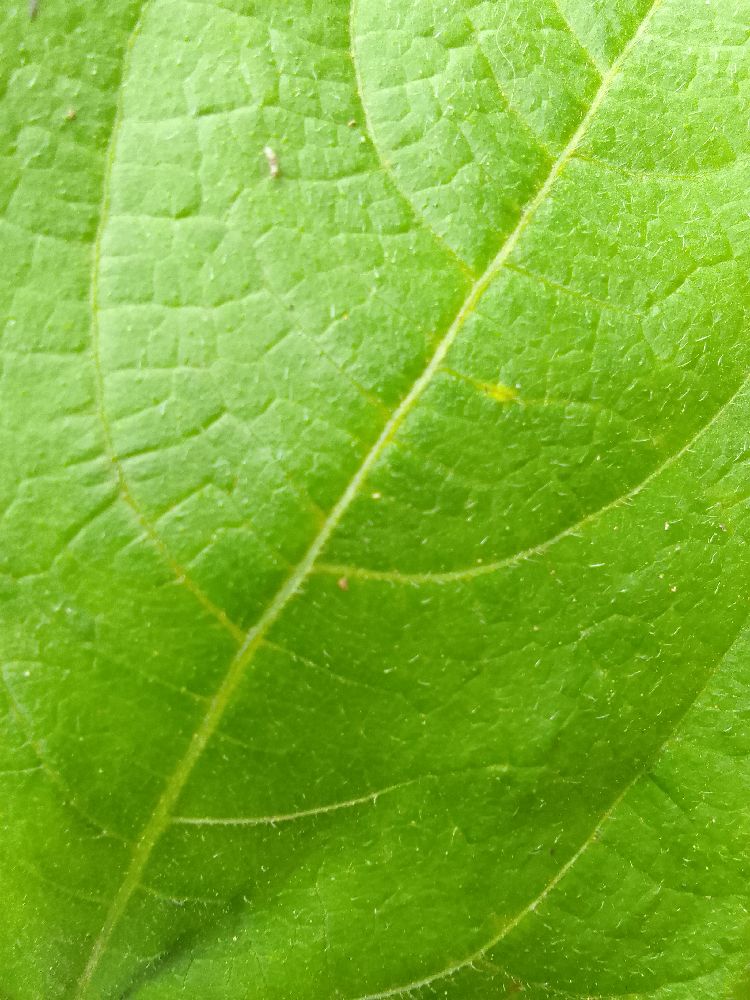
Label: healthy